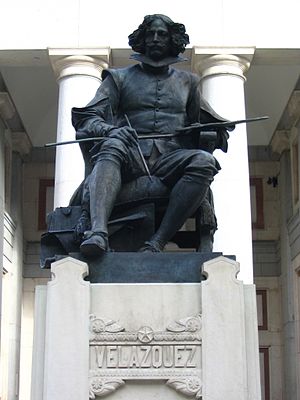
Pradomuseet / Galleri
Pradomuseet i Madrid er et af de største og mest betydelige kunstmuseer i verden. Museet blev oprindeligt grundlagt som museum for malerier og skulpturel kunst, men i dag indeholder museet også betydelige samlinger med over 5000 tegninger, 2000 tryk, 1000 mønter og medaljer samt yderligere 2000 kunstgenstande. Samlingen af skulpturer har flere end 700 genstande og yderligere fragmenter. Skulpturgalleriet indeholder bl.a. værker, der har tilhørt den svenske dronning Christina, og som blev ført til Madrid af Filip den 5.s hustru, Elisabeth Farnese. Det er dog de ca. 3000 malerier, der begrunder Pradomuseets placering som et af verdens mest betydelige museer. Ved siden af at huse verdens bedste malerisamling af spanske malere findes også malerier af hollandske, flamske, og italienske malere som f.eks. Botticelli, Caravaggio, Albrecht Dürer og Rembrandt.